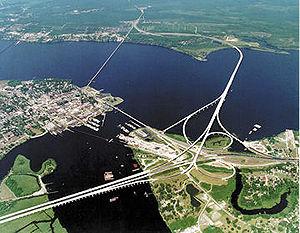
La ville de New Bern est le siège du comté de Craven en Caroline du Nord, aux États-Unis dont la population était de 23 128 habitants en 2000. Elle est située au confluent de la Trent et de la Neuse, à 140 km au nord-est de Wilmington et à 60 km à l'ouest de l'océan Atlantique. New Bern est l'une des plus anciennes villes de l'État et en fut même brièvement la capitale. Fondée par des colons suisses, la ville doit son nom à la capitale de ce pays, Berne.